Cape horse mackerel

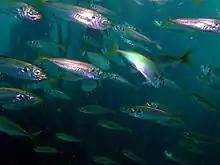
Cape horse mackerel at Pyramid Rock Reef

The Cape horse mackerel is found in the southeastern Atlantic from the Gulf of Guinea to eastern South Africa. It is largely restricted to the Benguela current from southern Angola to southern South Africa.